The Champ (1931 film)

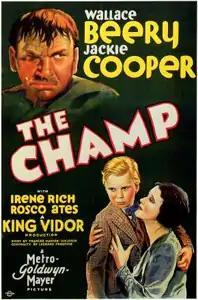
Theatrical release poster

The Champ is a 1931 American pre-Code film starring Wallace Beery and Jackie Cooper and directed by King Vidor from a screenplay by Frances Marion, Leonard Praskins and Wanda Tuchock. The picture tells the story of a washed-up alcoholic boxer (Beery) attempting to put his life back together for the sake of his young son (Cooper).